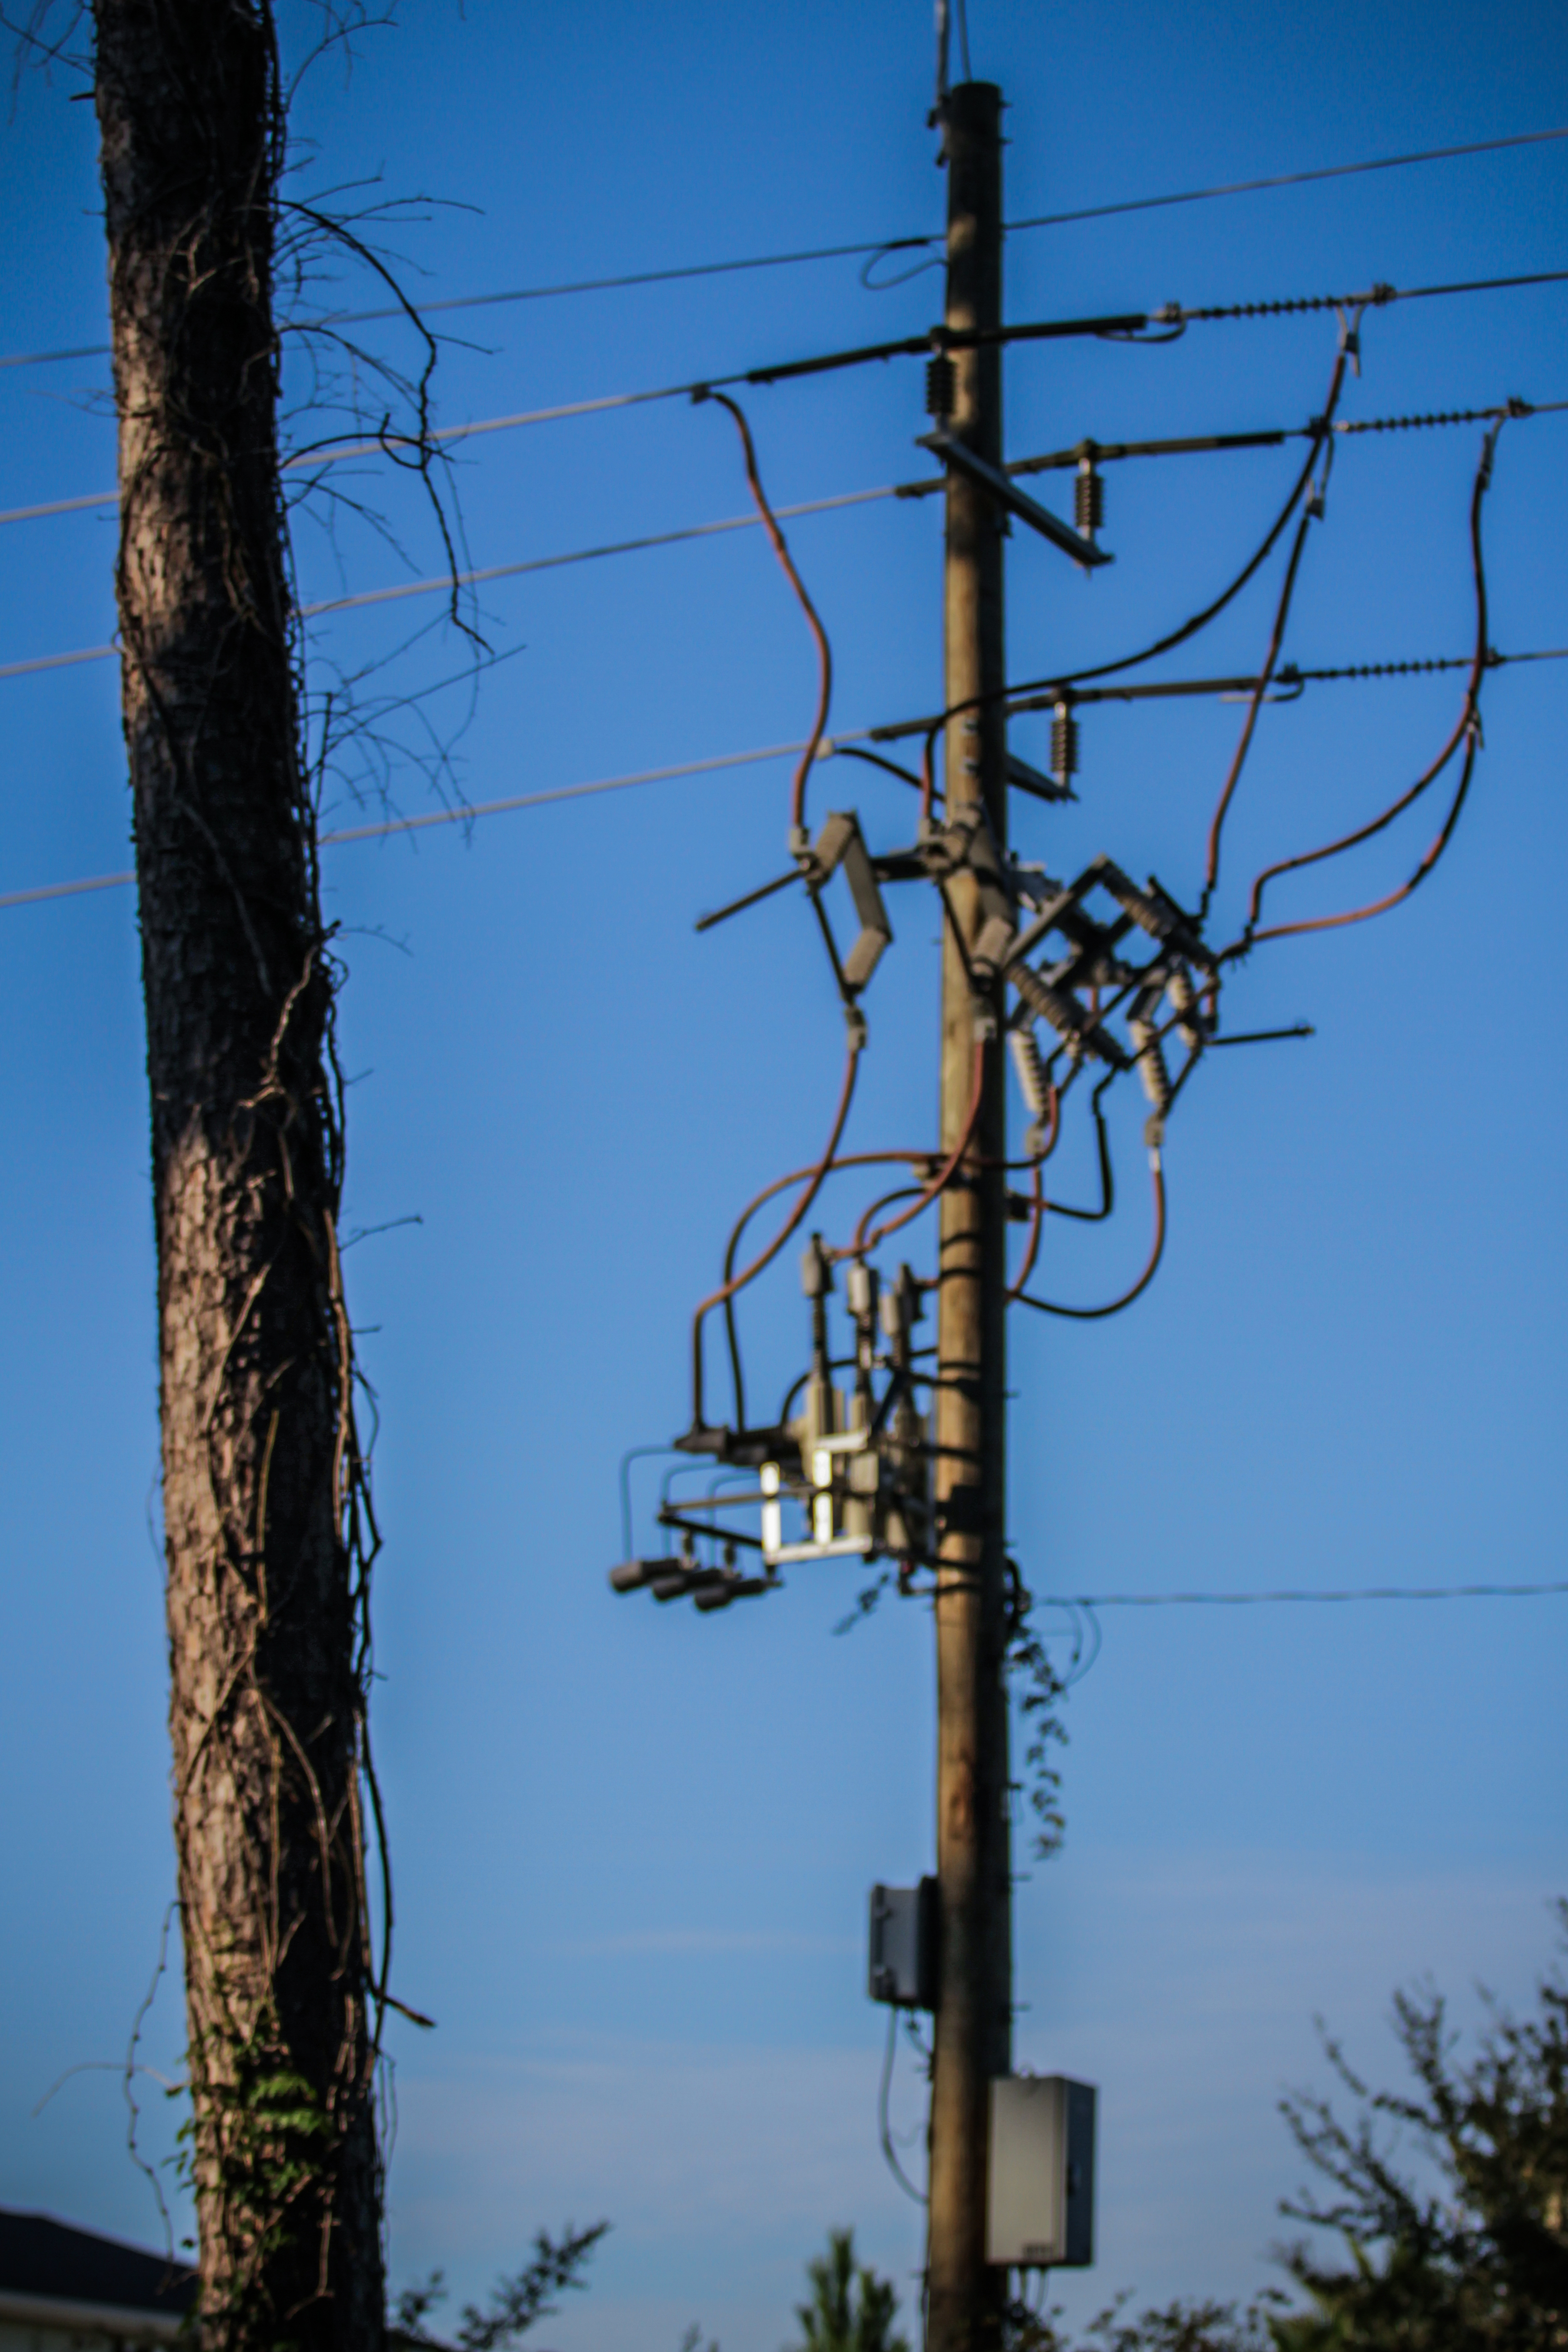
nature, trees, overhead power line, electricity, electrical supply, public utility, sky, electrical wiring, wire, tree, transmission tower, pole, plant, branch, tower